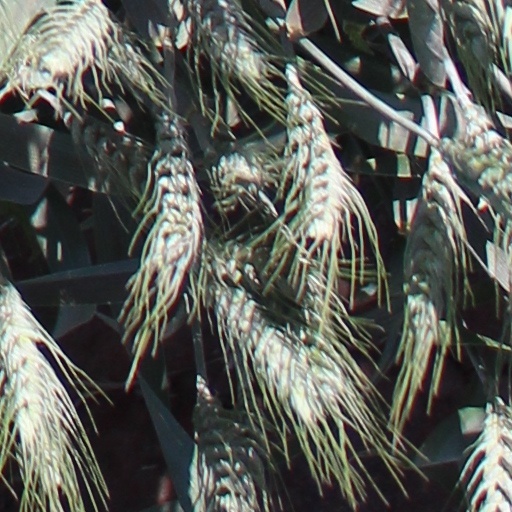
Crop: wheat